Charles LiMandri

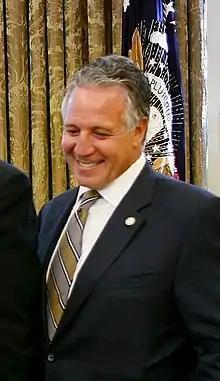
Charles LiMandri at the White House in 2006

Charles LiMandri (born 1955) is an American lawyer. In a case that made national headlines, he litigated against the American Civil Liberties Union (ACLU) in the defense of the Mount Soledad Cross in San Diego. The battle over the religious symbol, which lasted more than 25 years, is one of the longest in the history on the United States. Limandri has a private law practice, and in 2002 he founded the Freedom of Conscience Defense Fund to pay for his pro bono work on behalf of religious freedom.